Impact of the COVID-19 pandemic on tourism

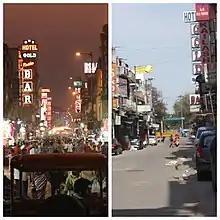
A street in Paharganj, India in October 2017 (L) and in April 2020 (R)

Israel closed its borders to international tourists early on in the COVID-19 pandemic. Overall, the number of international tourists who visited Israel in October 2020 stood at 738,000; compared to the same time period in 2019, when approximately 3.295 million tourists visited Israel. In October 2020, the Israeli tourism industry lost about 12.1₪ billion since January.